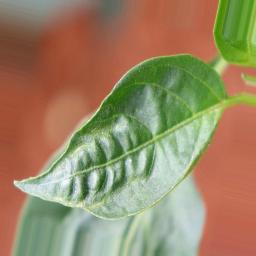
Label: mites_and_trips